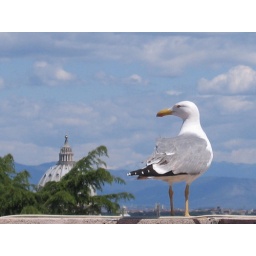
While his wife's nesting apart, Antonio gets a look around standing on my roof